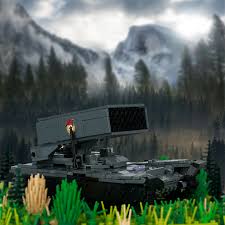
Label: TOS-1